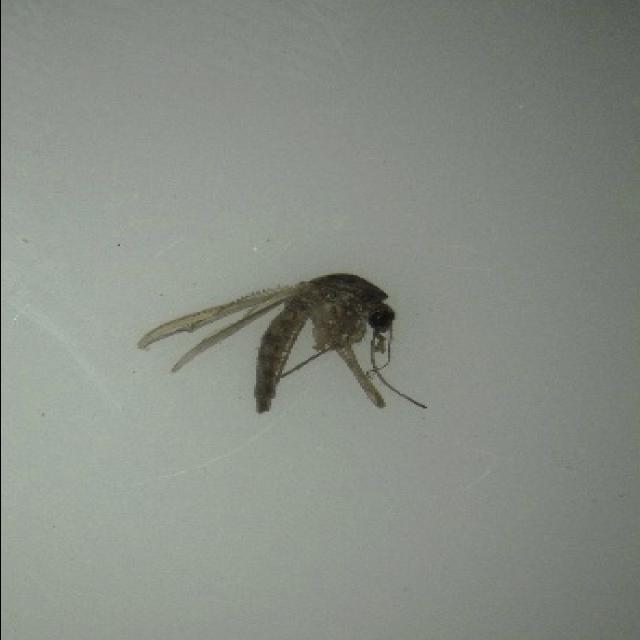
Species: aedes_vexans